Describe the emotion expressed in this image:  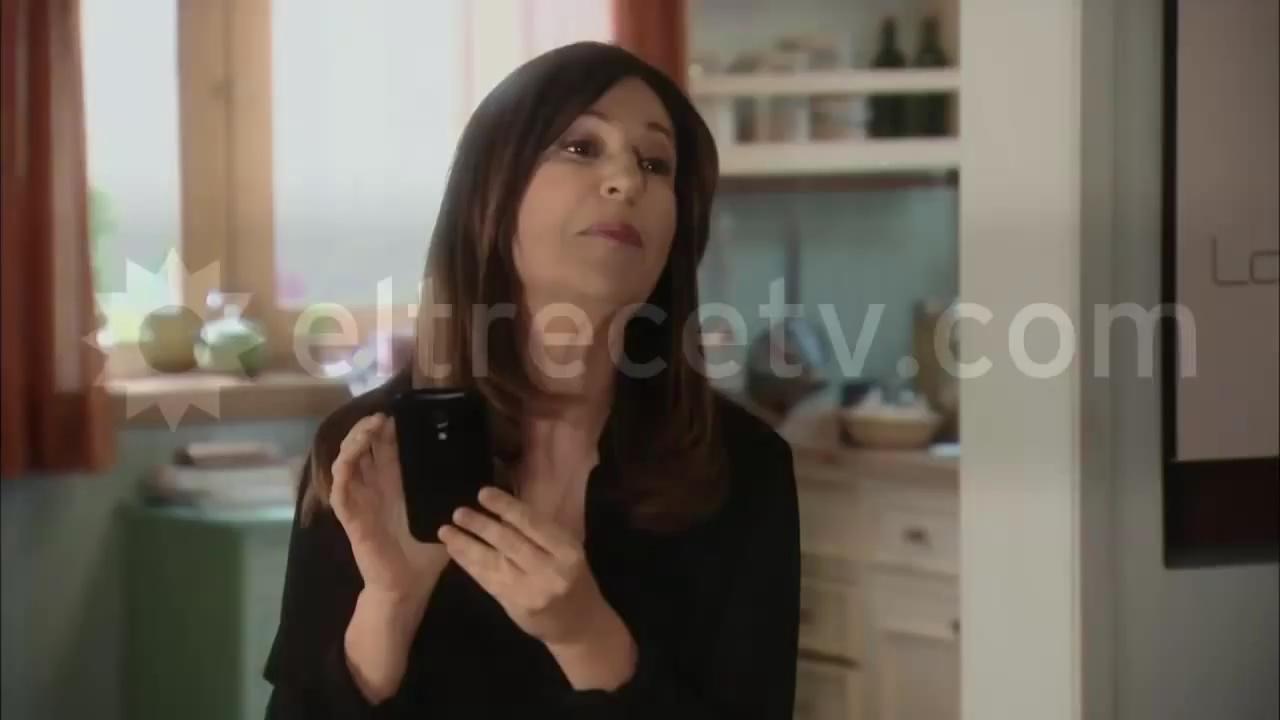
This person displays Pain, valence and arousal with low intensity.